Paul Burlison

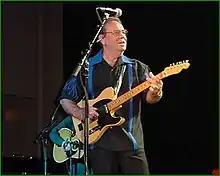
Burlison performing at the 2002 Rockabilly Hall of Fame ceremony

Paul Burlison (February 4, 1929 – September 27, 2003) was an American rockabilly guitarist and a founding member of The Rock and Roll Trio.